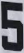
Number: 5